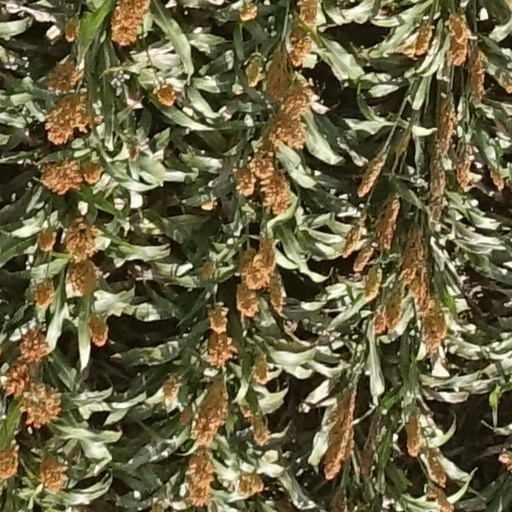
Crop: sorghum